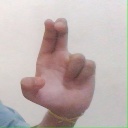
अक्षर: आ